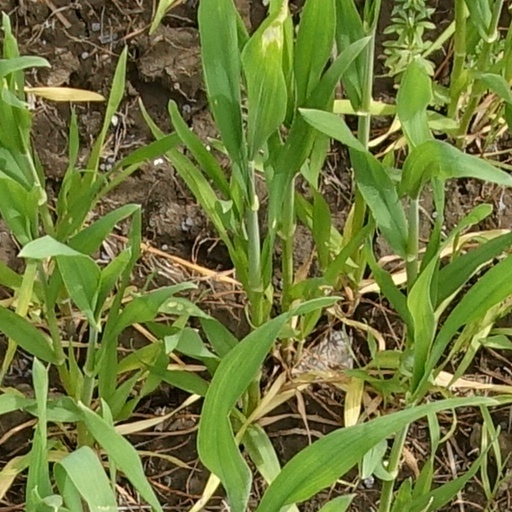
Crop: wheat